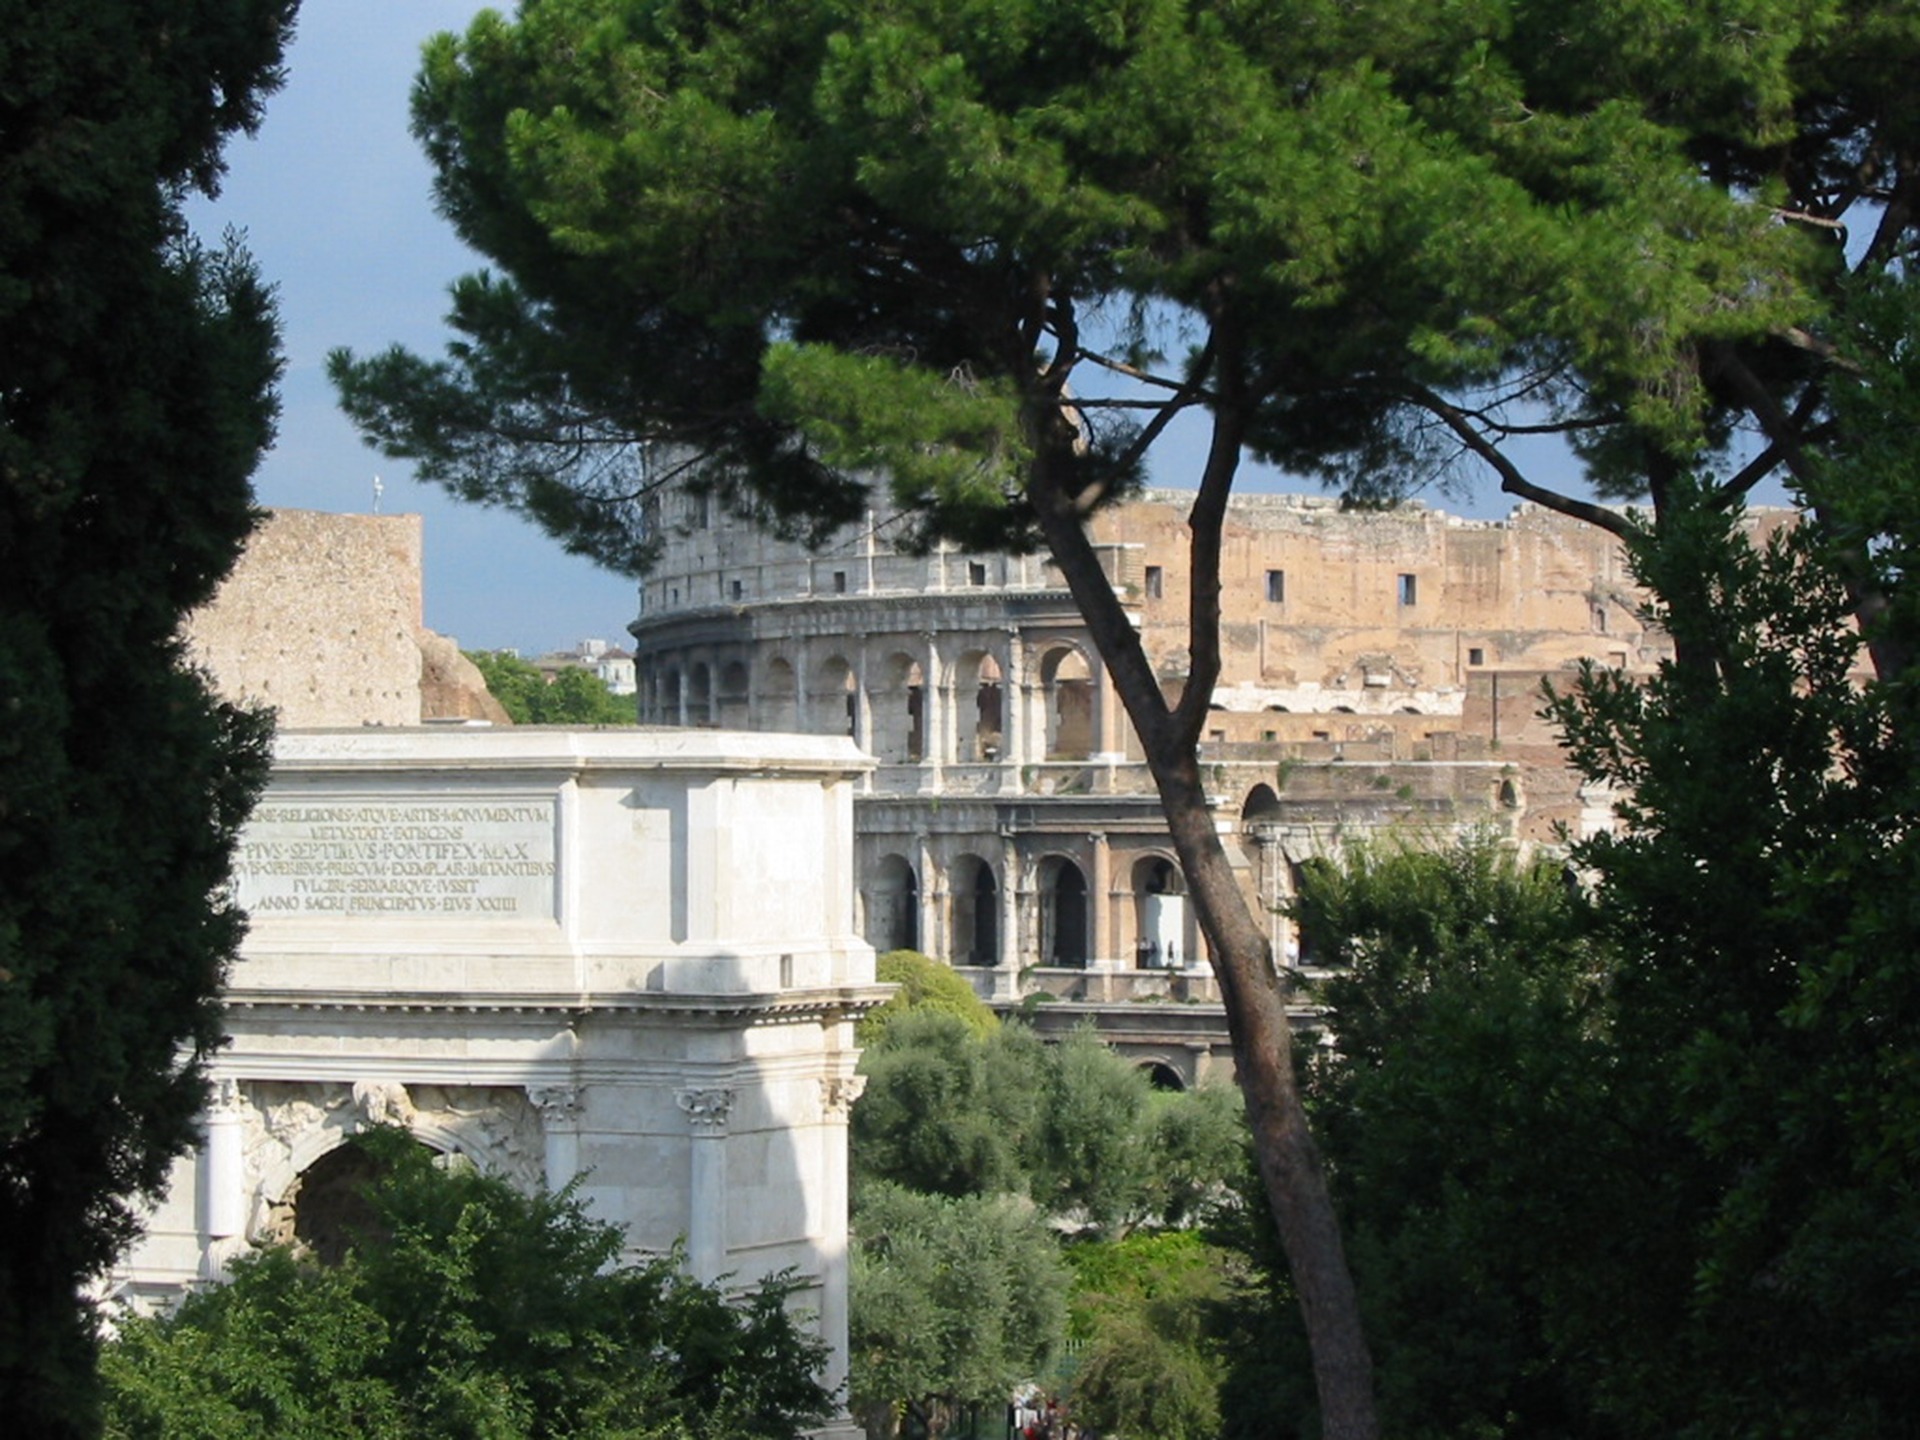
tree, architecture, mansion, monument, landmark, italy, colosseum, rome, estate, romans, forum, antiquity, woody plant